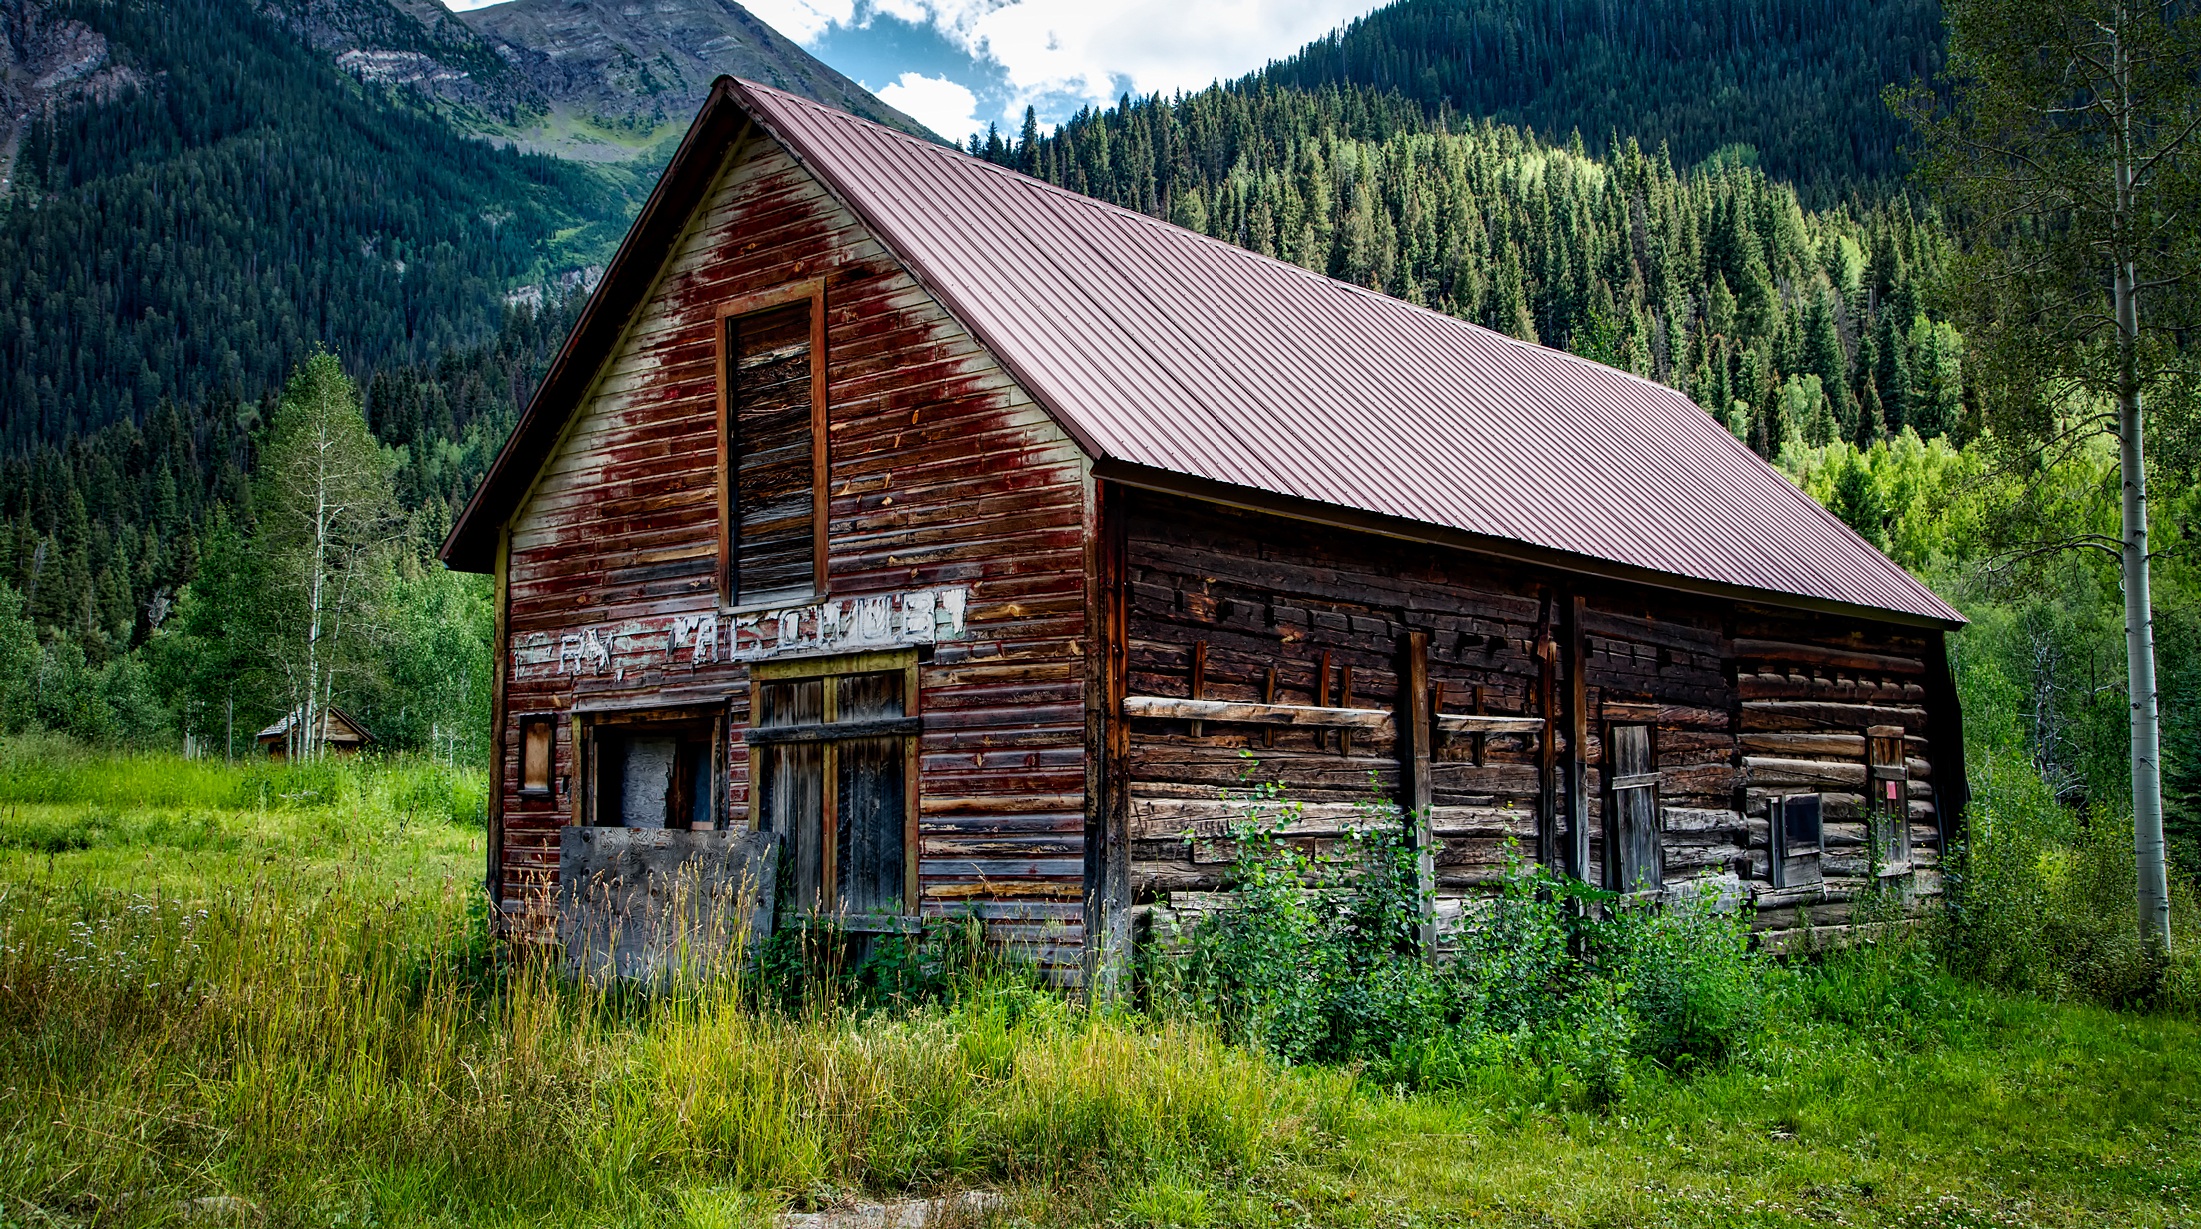
landscape, nature, forest, wilderness, mountain, farm, meadow, house, building, old, barn, home, valley, mountain range, country, rustic, hut, village, shack, rural, log, scenic, cabin, cottage, abandoned, weathered, outdoors, hdr, colorado, mountains, pastoral, estate, log cabin, rural area